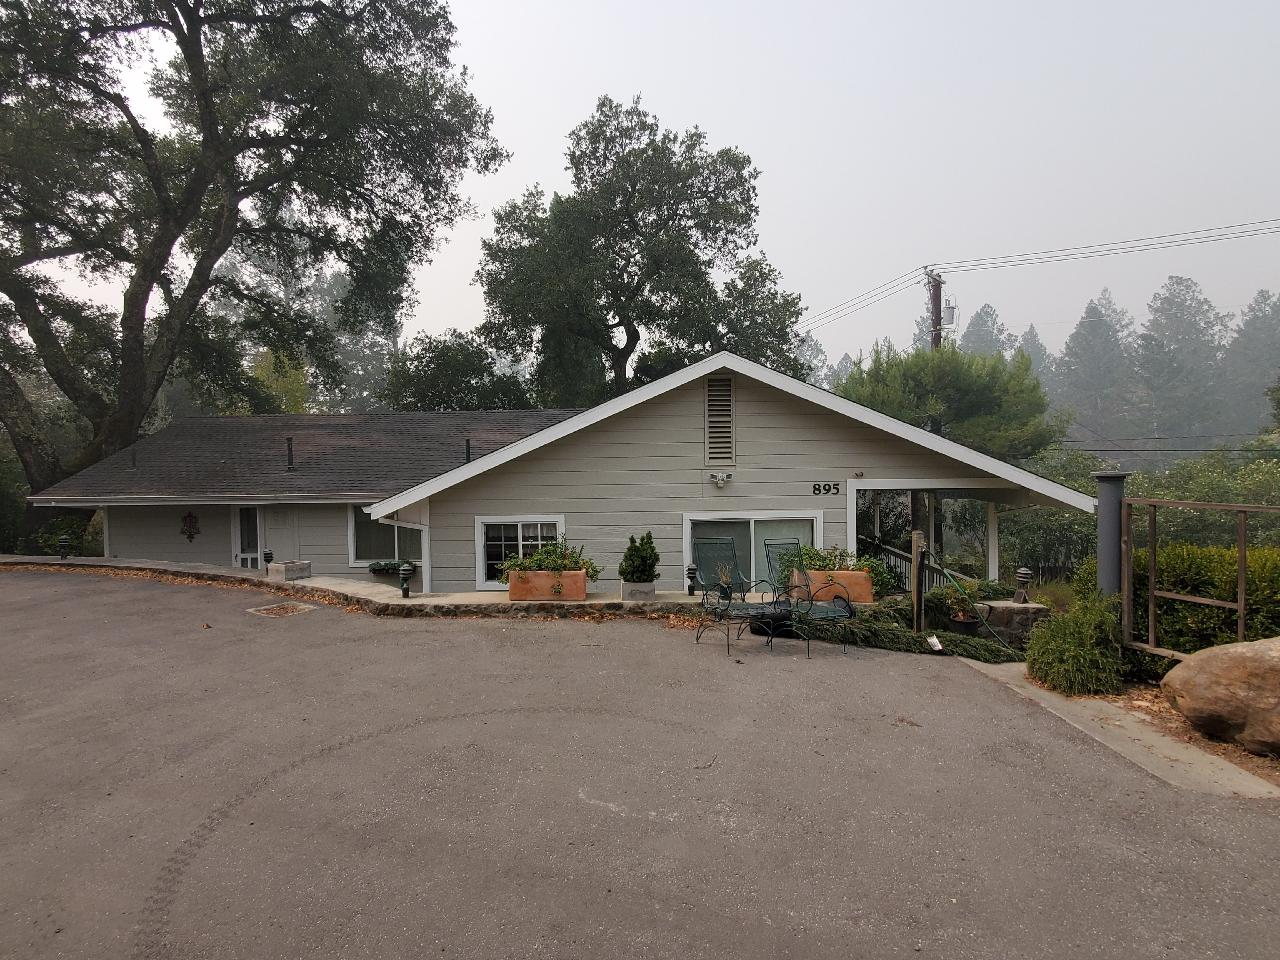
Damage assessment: no_damage